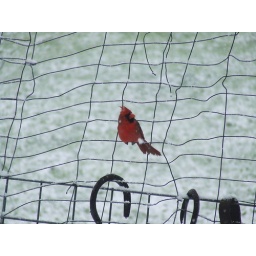
A red bird on the fence in the snow.  April 7, 2007